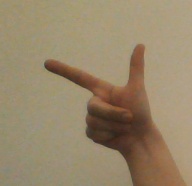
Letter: yaa